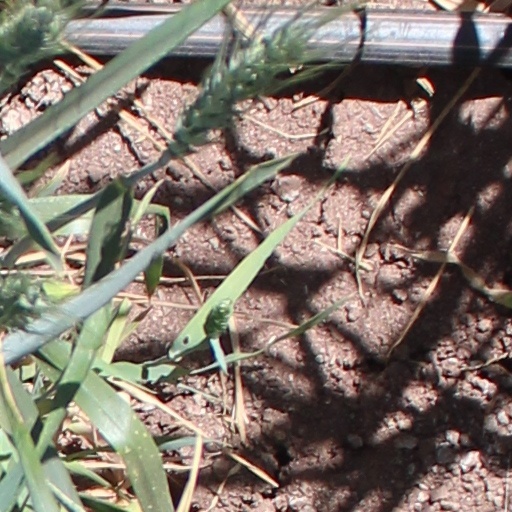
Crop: wheat